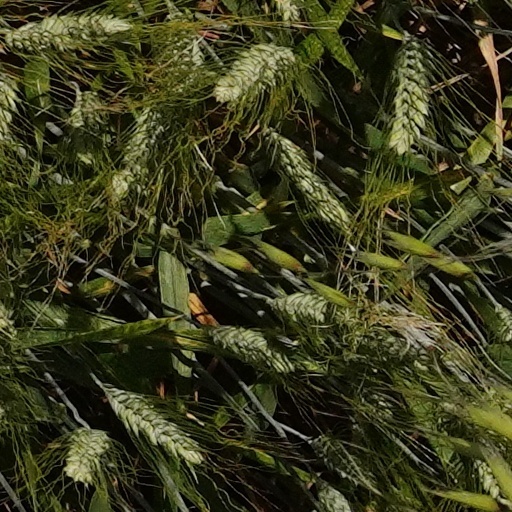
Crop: wheat